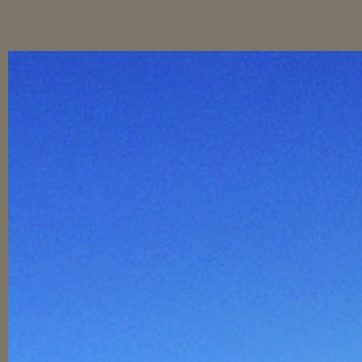
Material: sky